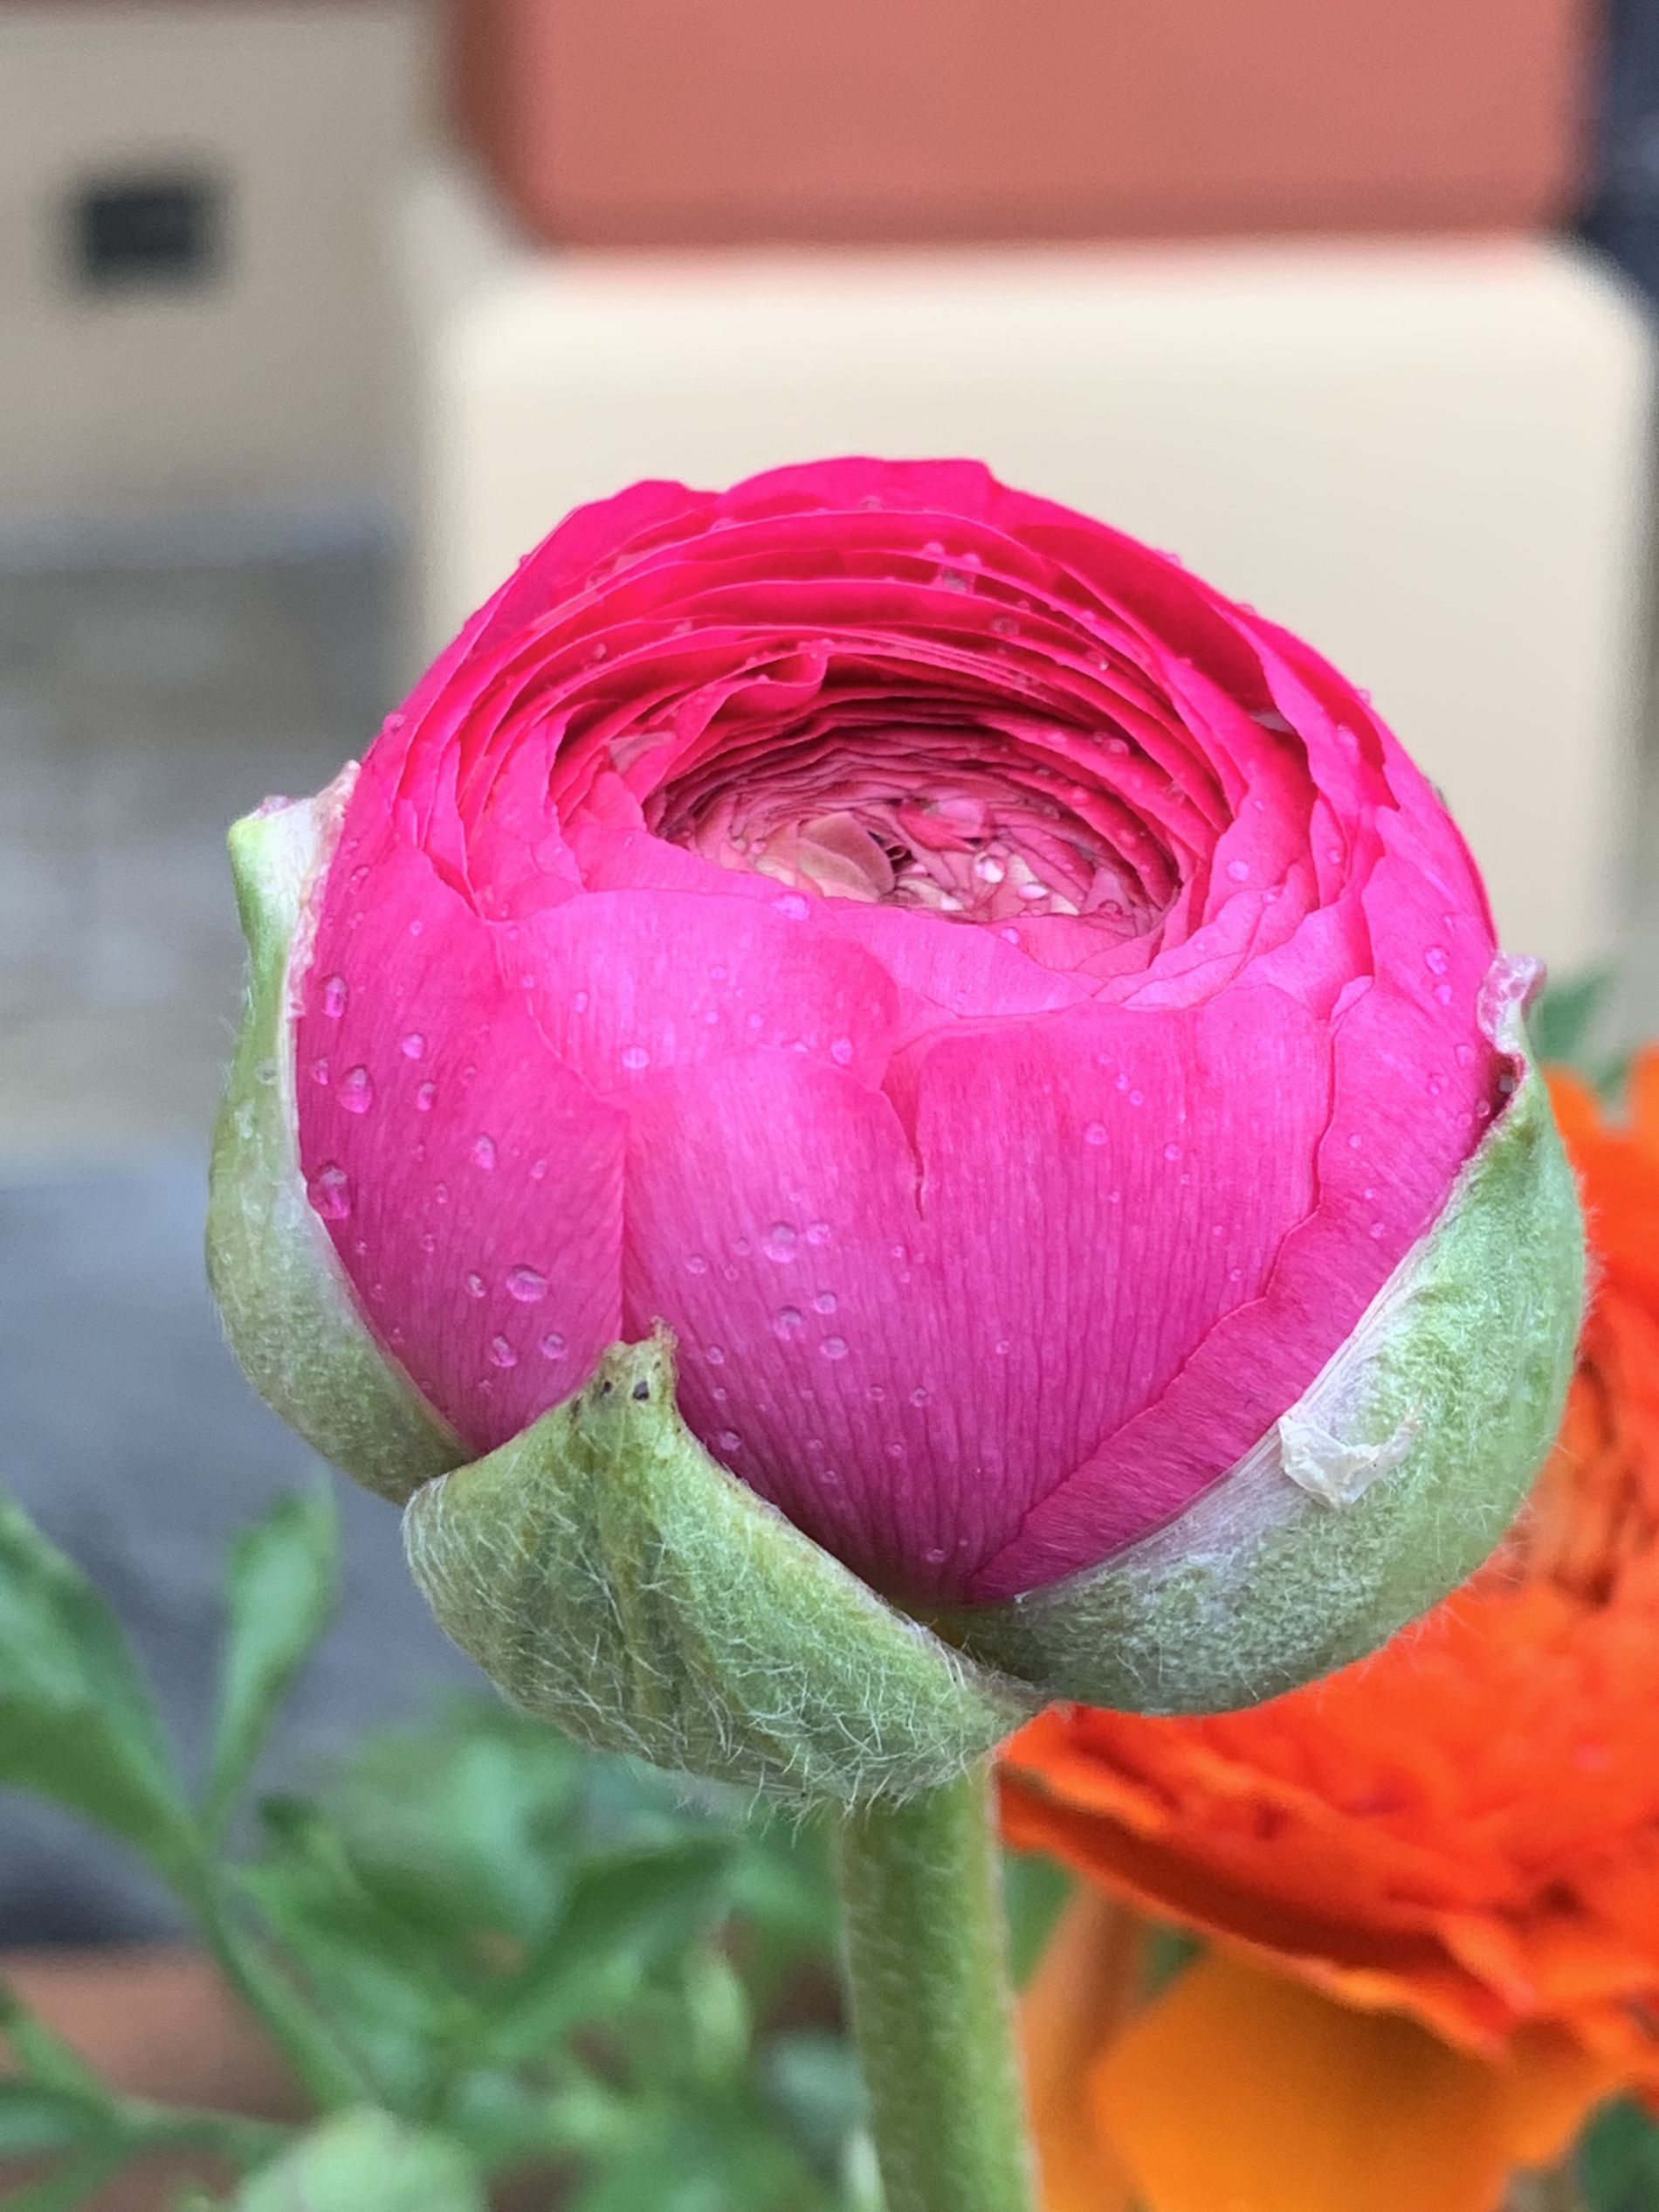
A pink rose
This photo features a beautiful pink flower with an orange flower seemingly behind it in a blurry background.
A close-up scene of a vibrant pink rose with a blurry orange flower behind it. The color palette includes the beautiful radiant pink of the rose's petals, contrasting with the green of the stem and the orange flower in the background. The scene evokes a feeling of beauty and freshness.
Labels: Flower, Plant, Rose, Bud, Sprout, Petal, Geranium, blurry background, flowers, rose
Camera: Apple iPhone XR
Lens: iPhone XR back camera 4.25mm f/1.8
Aperture: F1.8
Exposure: 1/121 sec
ISO: 40
Focal length: 4.25